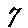
Label: 7